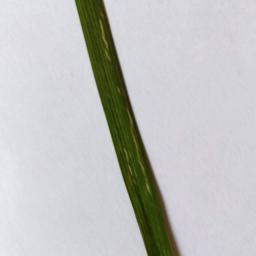
Label: Rice___Leaf_Blast